Chaignes

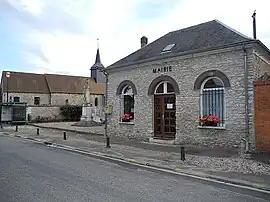
Town hall

Chaignes is a commune in the Eure department in northern France.